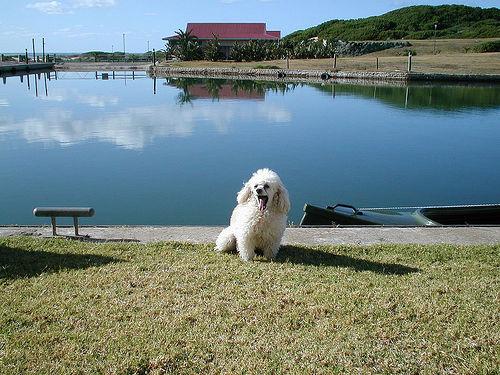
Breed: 2925-n000114-toy_poodle